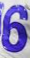
Number: 6